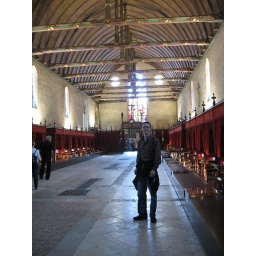
Tom standing in the main hall of the Hotel Dieu. The beds for the sick are along the sides.